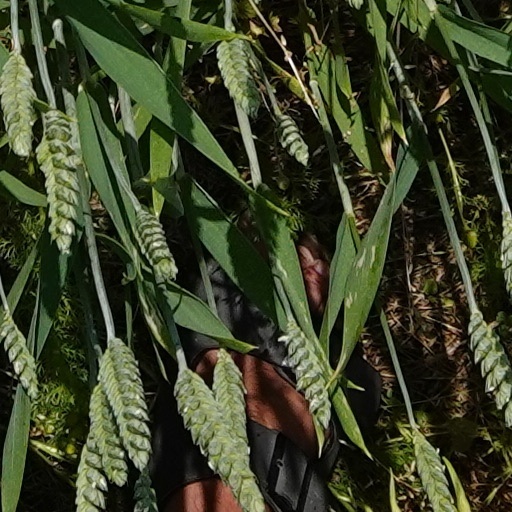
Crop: wheat